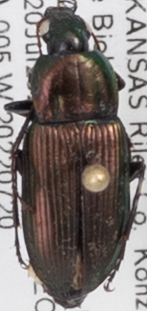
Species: Poecilus chalcites
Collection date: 2022-07-20
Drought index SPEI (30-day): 0.718
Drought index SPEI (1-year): -0.276
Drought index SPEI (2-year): -0.24